My Little Pony: Equestria Girls – Legend of Everfree

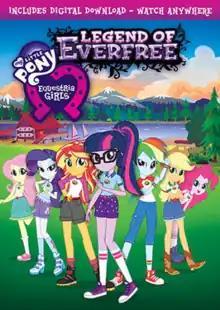
Region 1 DVD cover

My Little Pony: Equestria Girls – Legend of Everfree, known simply as Legend of Everfree, is a 2016 animated musical fantasy film, it is the fourth installment of the franchise. It is a part of Hasbro's toy line and media franchise, itself a spin-off of the 2010 relaunch of the main My Little Pony franchise. The film was animated using Adobe Flash, written by Kristine Songco and Joanna Lewis, and directed by Ishi Rudell. It was produced by DHX Media's 2D animation studio in Vancouver, Canada for Hasbro Studios in the United States as a sequel to 2015's "" film. Prior to its release in the United States on Netflix on October 1, 2016, the film was first broadcast on Discovery Kids in Latin America on September 24, 2016. The film was released on home media in the United States and Canada on November 1, 2016 by Shout! Factory. The film received mixed reviews from critics, who praised the animation, voice acting, and music, but criticized its script, plot, and excessive use of too many plotlines all at once.